Love and Fear (film)

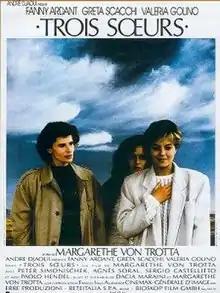
Film poster

Love and Fear (also known as Three Sisters) is a 1988 drama film directed by Margarethe von Trotta. It was entered into the 1988 Cannes Film Festival.